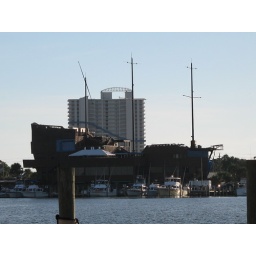
Real ships dwarfed by the big fake ship